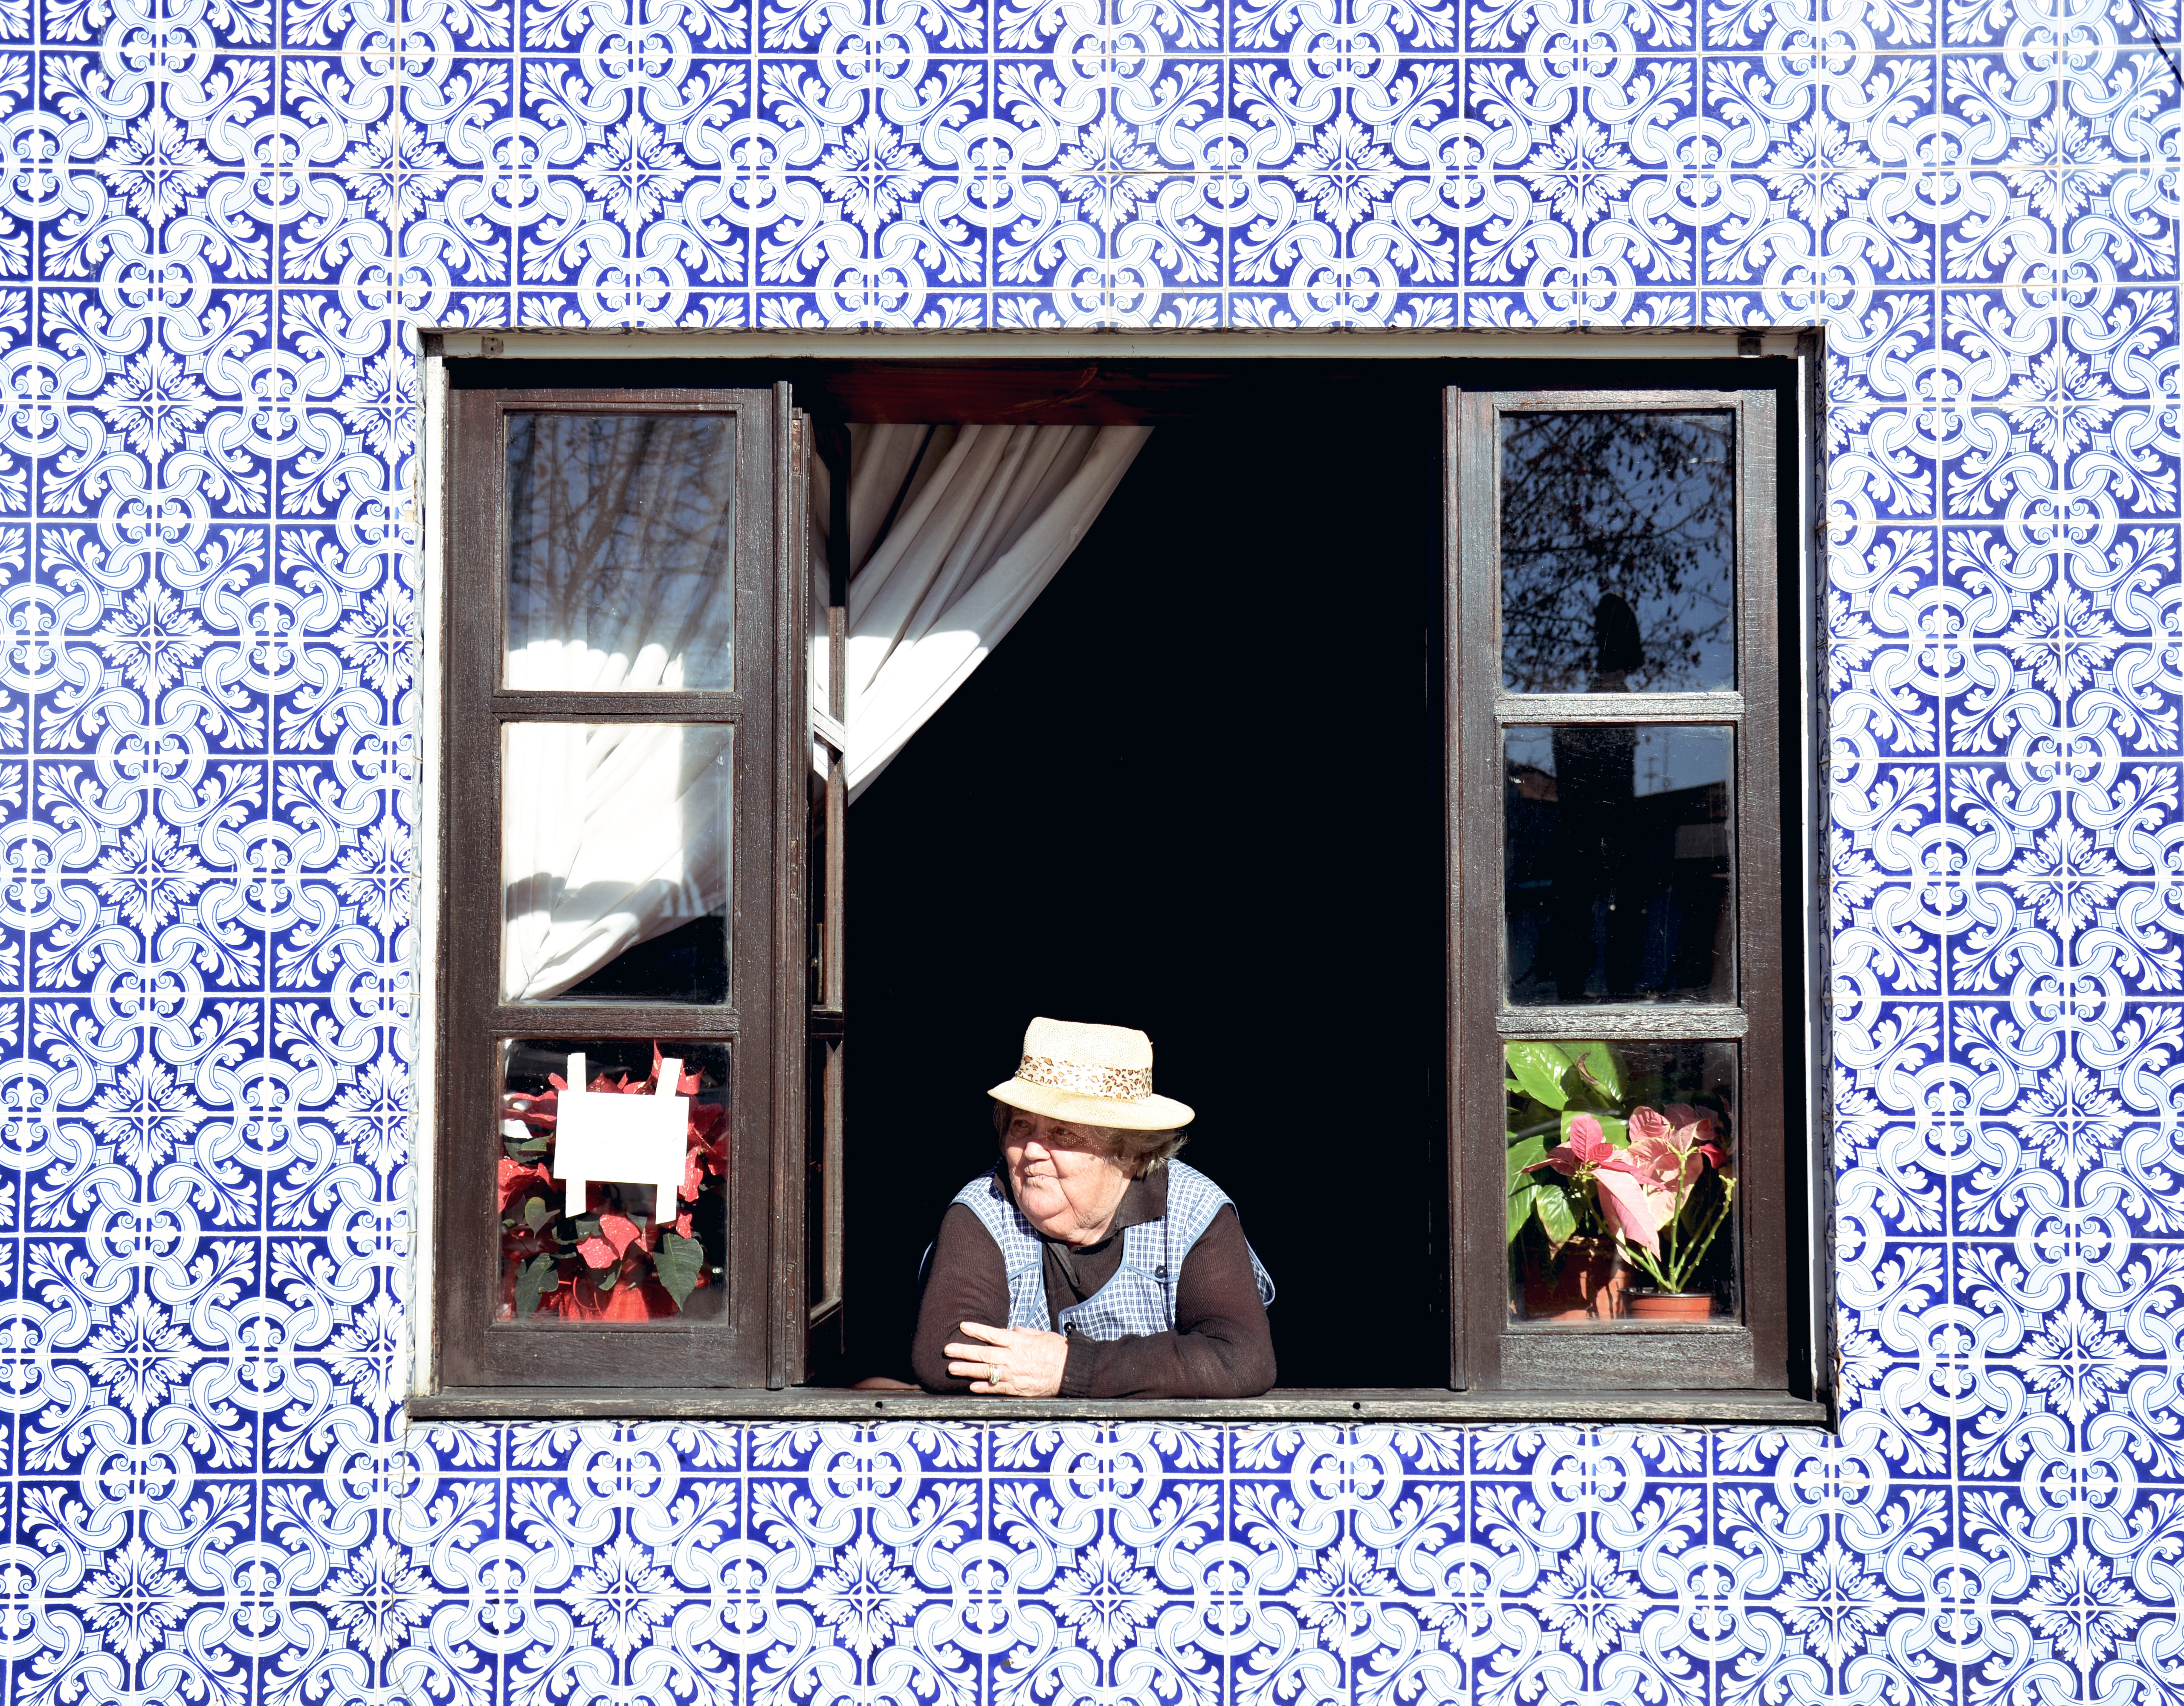
window, interior design, art, design, photomontage, picture frame, modern art